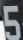
Number: 5